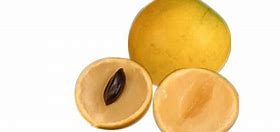
Label: others